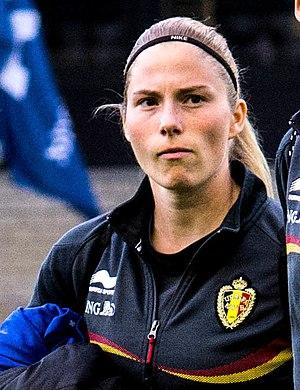
Jana Coryn, née le 26 juin 1992 à Waregem, est une footballeuse internationale belge. Elle évolue au poste d'attaquante au SV Zulte Waregem et en équipe de Belgique.